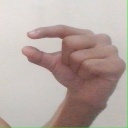
अक्षर: ग